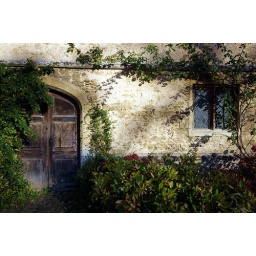
another door in the wall